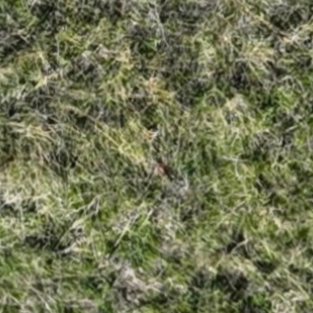
Month: october
Dye color: red
Dye concentration: low